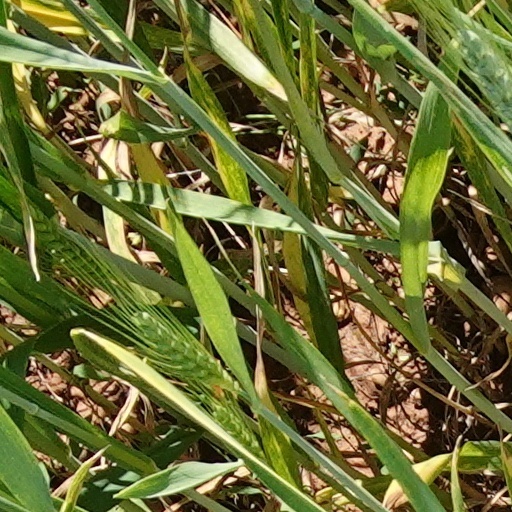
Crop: wheat